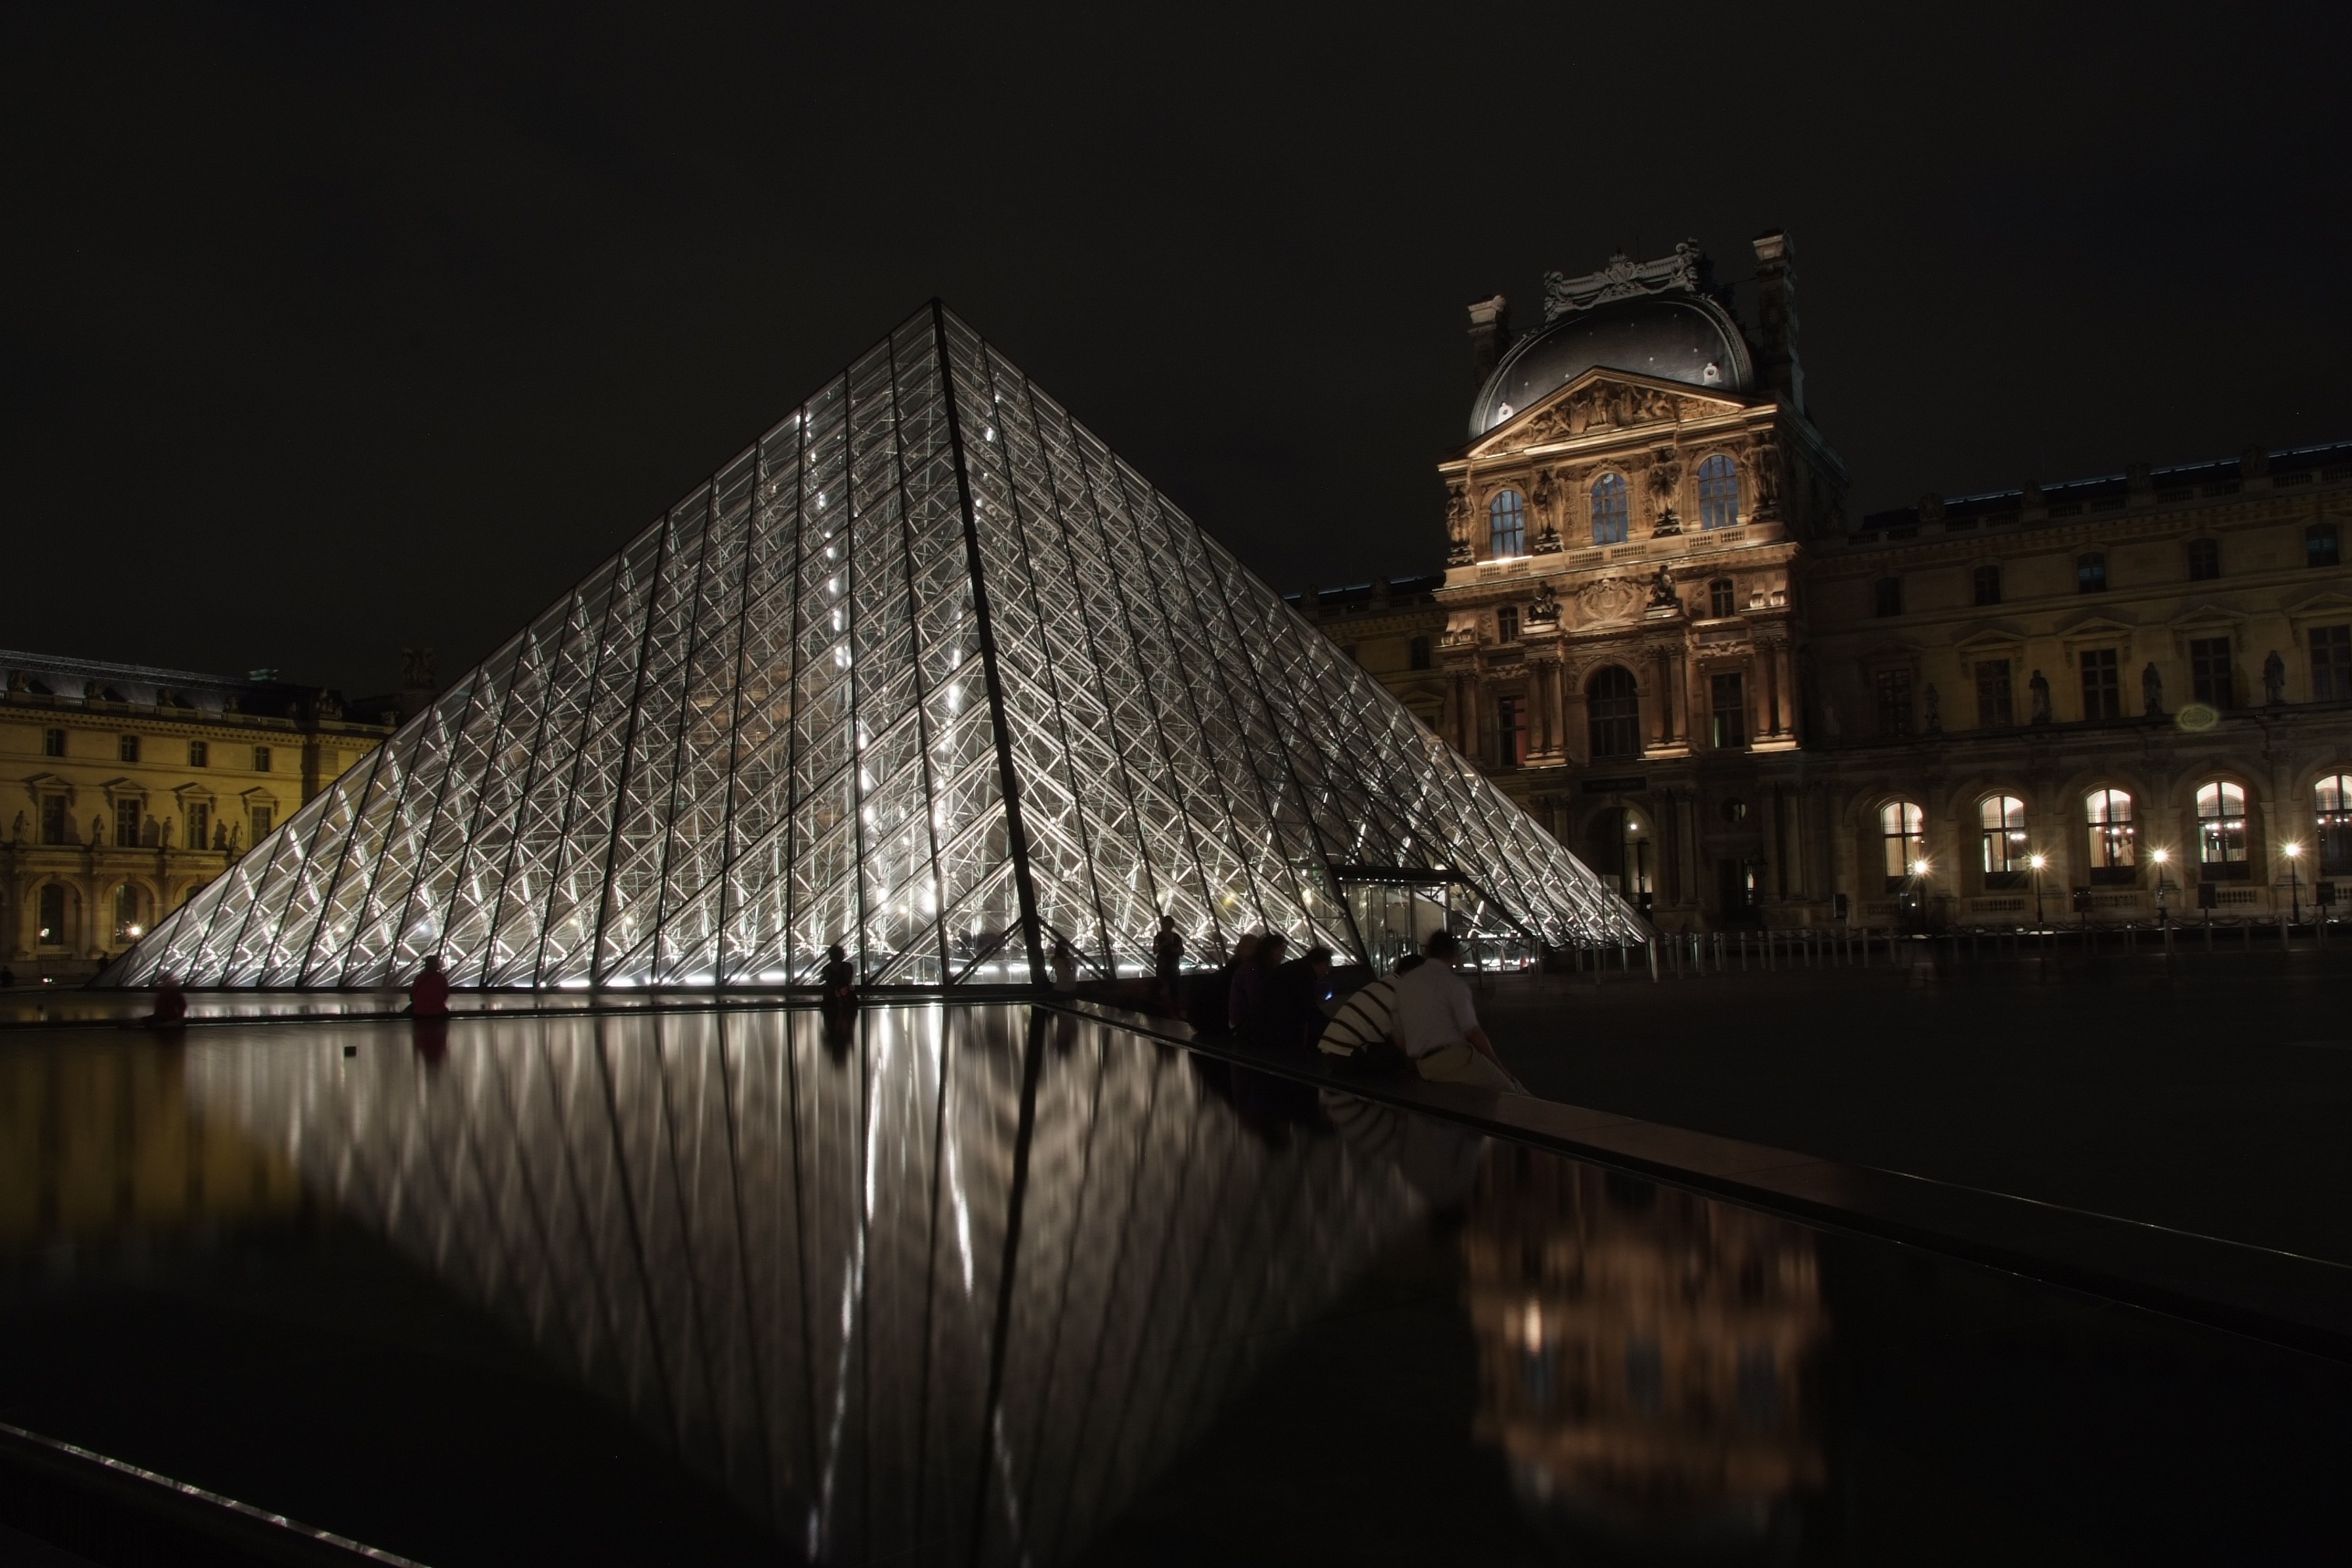
light, bridge, night, skyscraper, urban, monument, cityscape, vacation, tourist, travel, dusk, france, evening, reflection, louvre, pyramid, landmark, facade, darkness, sightseeing, attraction, historic, trip, lighting, illuminated, sculpture, place, tour, french, symmetry, scene, famous, lit, destination, architectural, twillight